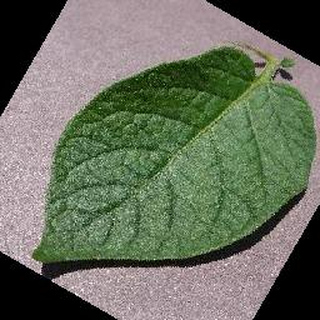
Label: healthy_potato